Ford Corsair

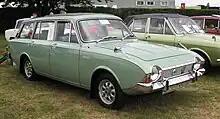
Ford Corsair V4 estate 1966: The stylish Corsair estate conversion was produced by Abbott. It was more expensive than the Cortina estate, but offered no more load capacity.

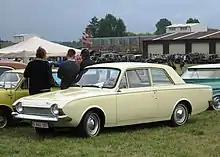
The 2-door Corsair was never a big seller on the home market.

The Corsair was designed by the same team as the Mark 1 Cortina, with Roy Brown Jr. overseeing the styling by Charles Thompson, and Fred Hart in charge of the engineering. Replacing the Consul Classic range, it was essentially a long wheelbase re-skinned Cortina with extra soundproofing and more comfortable seating for high speed long-distance driving. The windscreen and side windows are shared with the Cortina, the mechanical components with the Cortina GT, and the body's internal panels are basically similar. The Corsair had unusual and quite bold styling for its day, with a sharp horizontal V-shaped crease at the very front of the car into which round headlights were inset. This gave the car a relatively aerodynamic shape; the top speed of the Corsair 1500 was higher than the equivalent Cortina 1500 even though the Corsair was slightly larger and heavier. The jet-like styling extended to the rear where sharply pointed vertical light clusters hinted at fins, recalling the Ford Consul Mark 2. The overall styling theme was shared with the early 1960s Ford Thunderbird; both cars were inspired by Uwe Bahnsen's design for the 1960 Ford Taunus P3, but the Corsair was an economical medium-sized motorway cruiser with smooth light-weight bodywork, and very like the Taunus in concept.